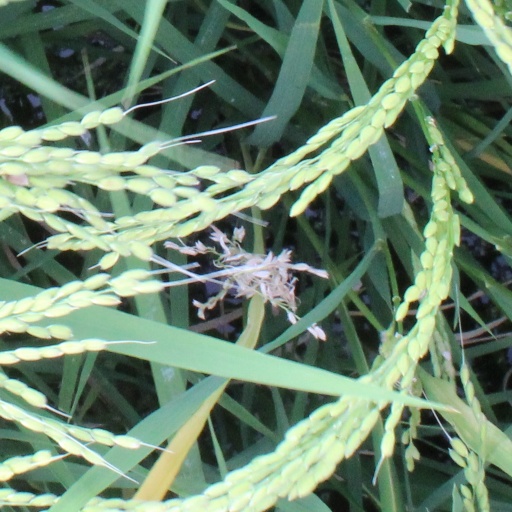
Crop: rice